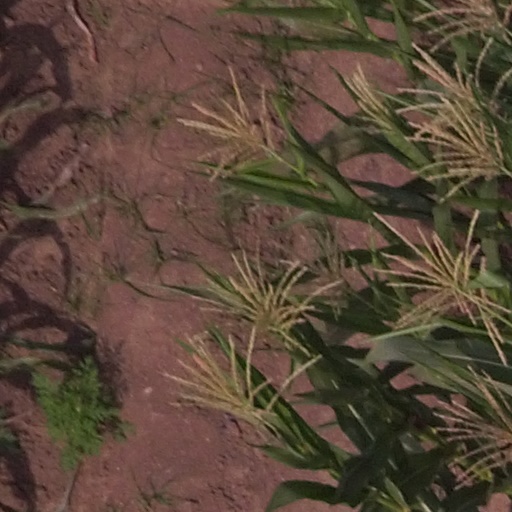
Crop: maize; corn